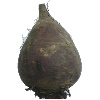
Label: beetroot